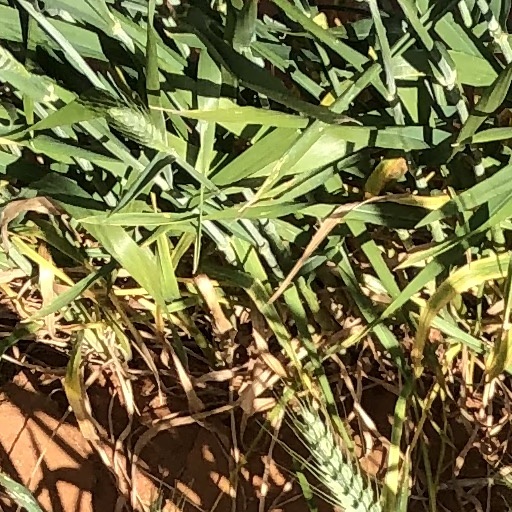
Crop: wheat